Homestead strike

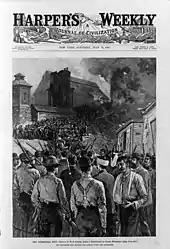

At 4:00 p.m., events at the mill quickly began to wind down. More than 5,000 men—most of them armed mill hands from the nearby South Side, Braddock and Duquesne works—arrived at the Homestead plant. Weihe wanted to prevent further trouble at Homestead, so he pleaded with Frick to confer with representatives of the Amalgamated to return to Homestead and stop the armed conflict. Weihe urged the strikers to let the Pinkertons surrender, but he was shouted down. Weihe tried to speak again, but this time his pleas were drowned out as the strikers bombarded the barges with fireworks left over from the recent Independence Day celebration. Hugh O'Donnell, a heater in the plant and head of the union's strike committee, then spoke to the crowd. He demanded that each Pinkerton be charged with murder, forced to turn over his arms and then be removed from the town. The crowd shouted their approval.